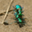
Label: beetle